Jenkins Orphanage

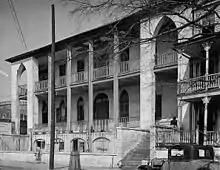
Jenkin's Orphanage occupied the Old Marine Hospital during 1893–1937

The Jenkins Orphanage, now officially known as the Jenkins Institute For Children, was established in 1891 by Rev. Daniel Joseph Jenkins in Charleston, South Carolina. Jenkins was a businessman and Baptist minister who encountered street children and decided to organize an orphanage for young African Americans.